FCV Farul Constanța

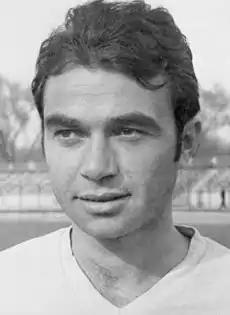
Marin Tufan, Farul's all-time top goal scorer

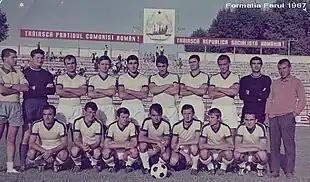

The 1960s began with the Sharks in the first football league. Due to the failure of newcomers Brânzei, Stancu and Vasilescu to mesh with the team, at the end of the 1960–61 season Farul finished 13th and was relegated with CSMS Iași and Corvinul Hunedoara. Motivated by their presence in the first league, the "Constanțenii" did not stay long in Divizia B; at the end of the 1961–62 season, they were promoted back to the first league after finishing first. That season, Farul also received its first national football title by winning the U-19 championship. The following year, the Sailors ended the first part of the season as leaders of the Divizia A. They did less well during the second part, and ranked fifth at the end of the season. During the 1962–63 season, the offensive trio of Bükössy-Ciosescu-Dinulescu scored 48 goals. Farul Constanța won its second consecutive title in the U-19 league, with students of Gheorghe Smărăndescu defeating Dinamo București 2–1 in the final.